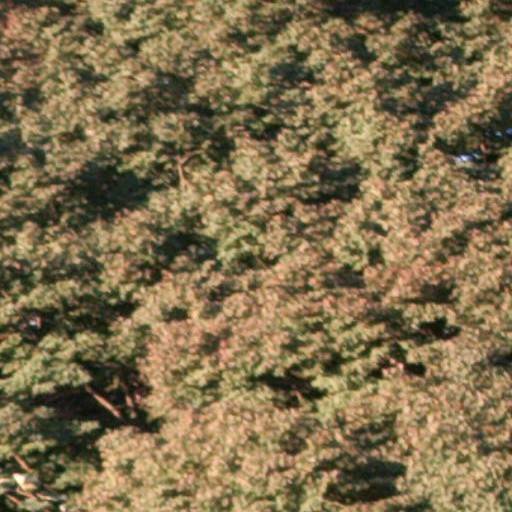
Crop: cassava